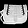
Label: Bag